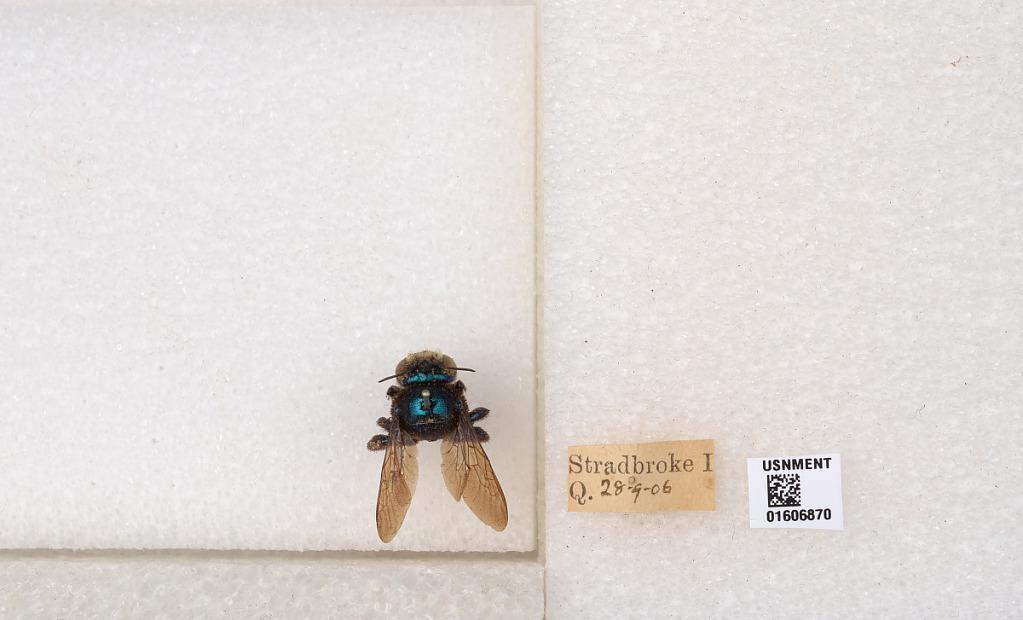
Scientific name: Xylocopa (Lestis) bombylans (Fabricius)
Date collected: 1906-9-28
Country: Australia
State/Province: Queensland
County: Redland
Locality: Stradbroke Island
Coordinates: -27.5328, 153.46